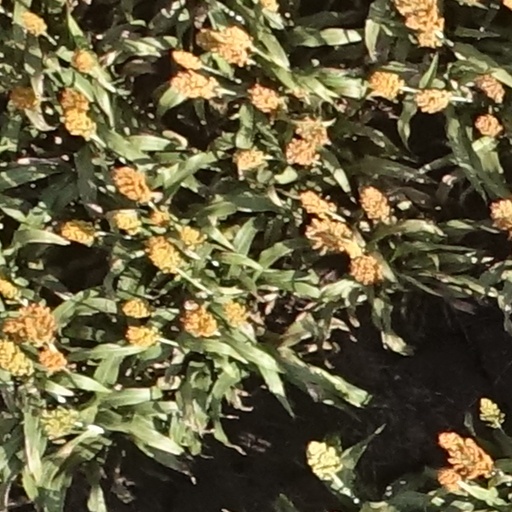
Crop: sorghum